Guangsheng Temple

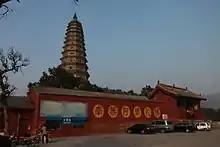
Guangsheng Temple

The Guangsheng Temple is a Buddhist temple, located at the southern foot of Mt. Huoshan, 17 km northeast of Hongtong County, Shanxi, China. The temple was built in 147 and was changed to its present name in the Tang dynasty. It has three parts: the upper temple, the lower temple and the Shuishen Temple (Temple of Water God). The drama murals from the Yuan dynasty are kept in the lower temple.